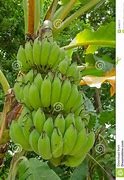
Label: banana